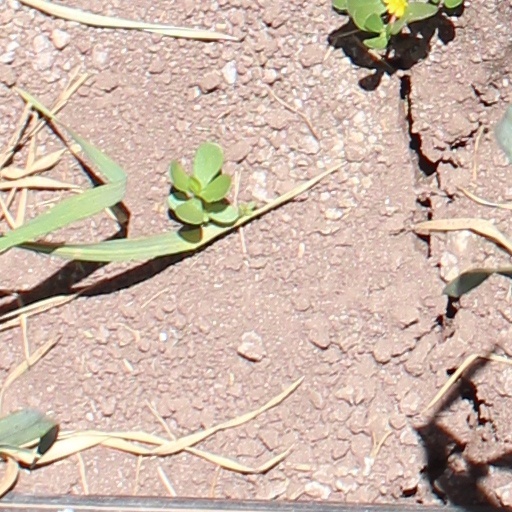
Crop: wheat